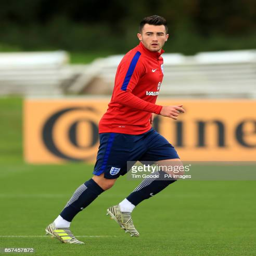
person during the training session